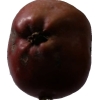
Label: Apple 18